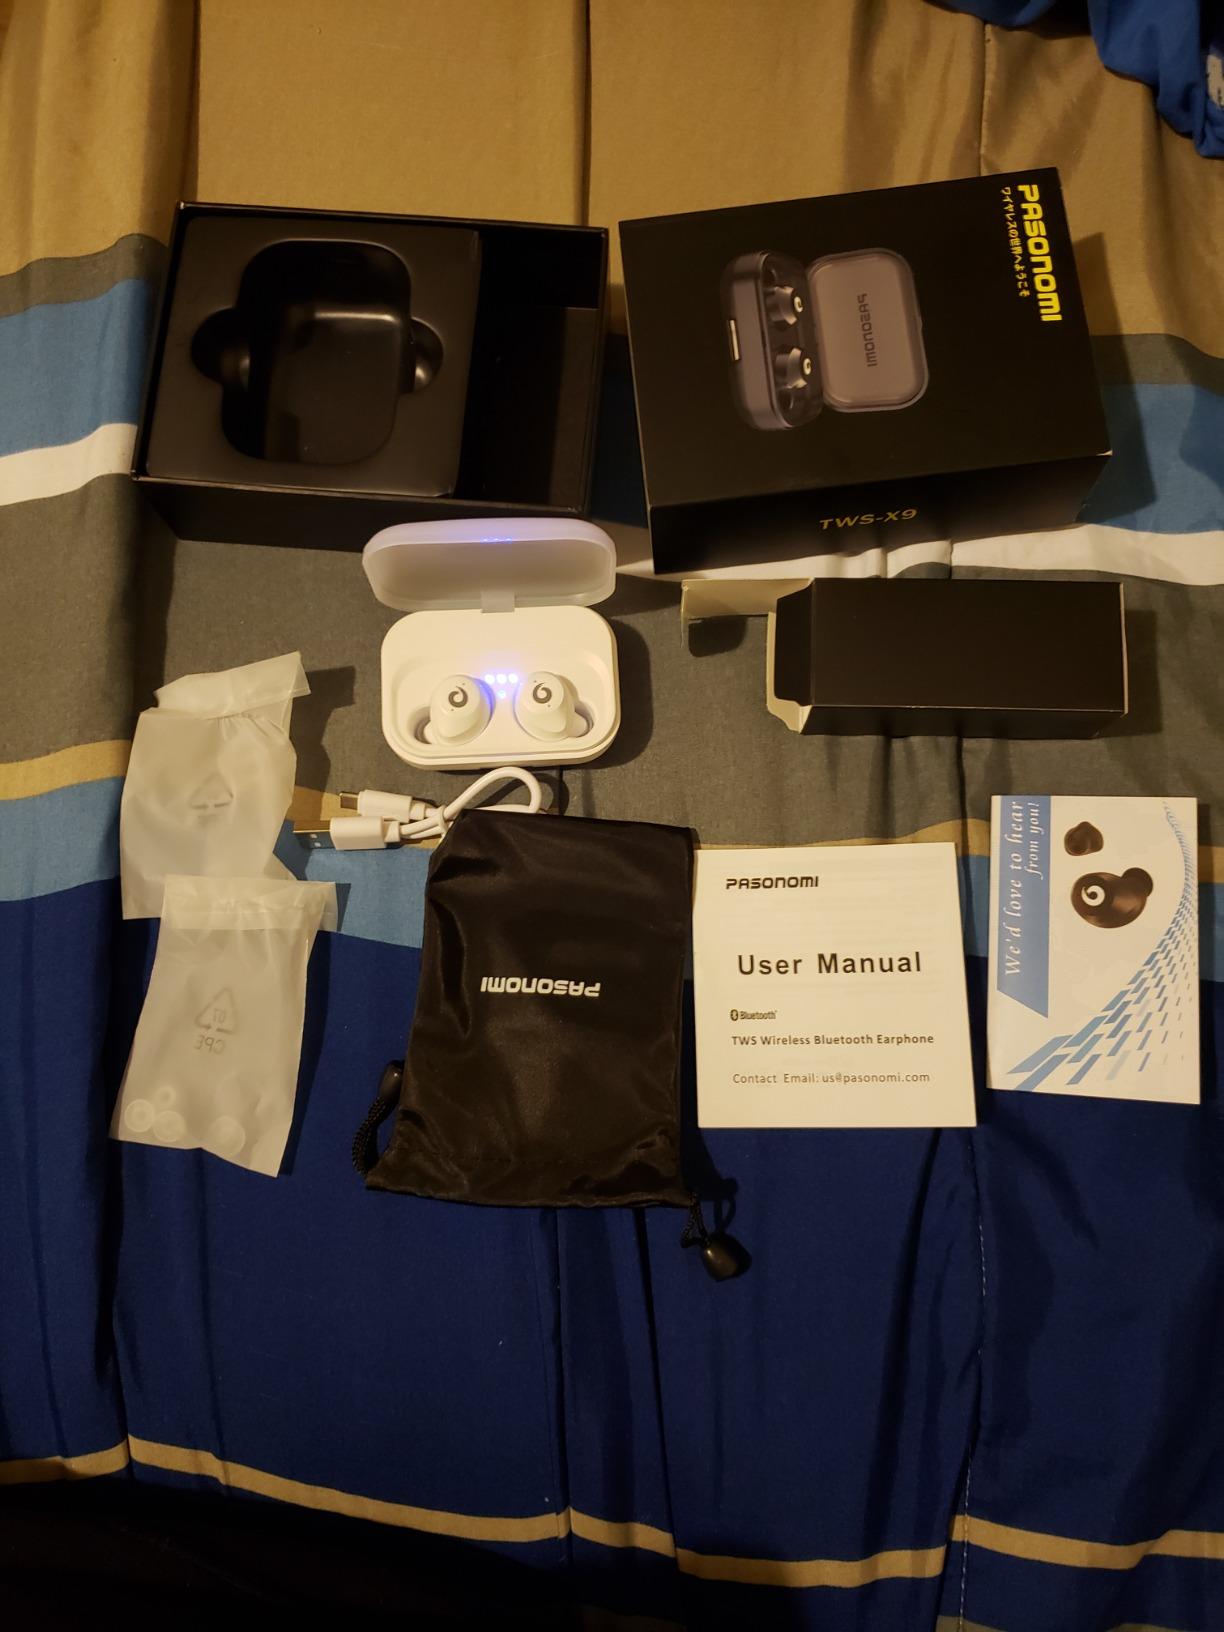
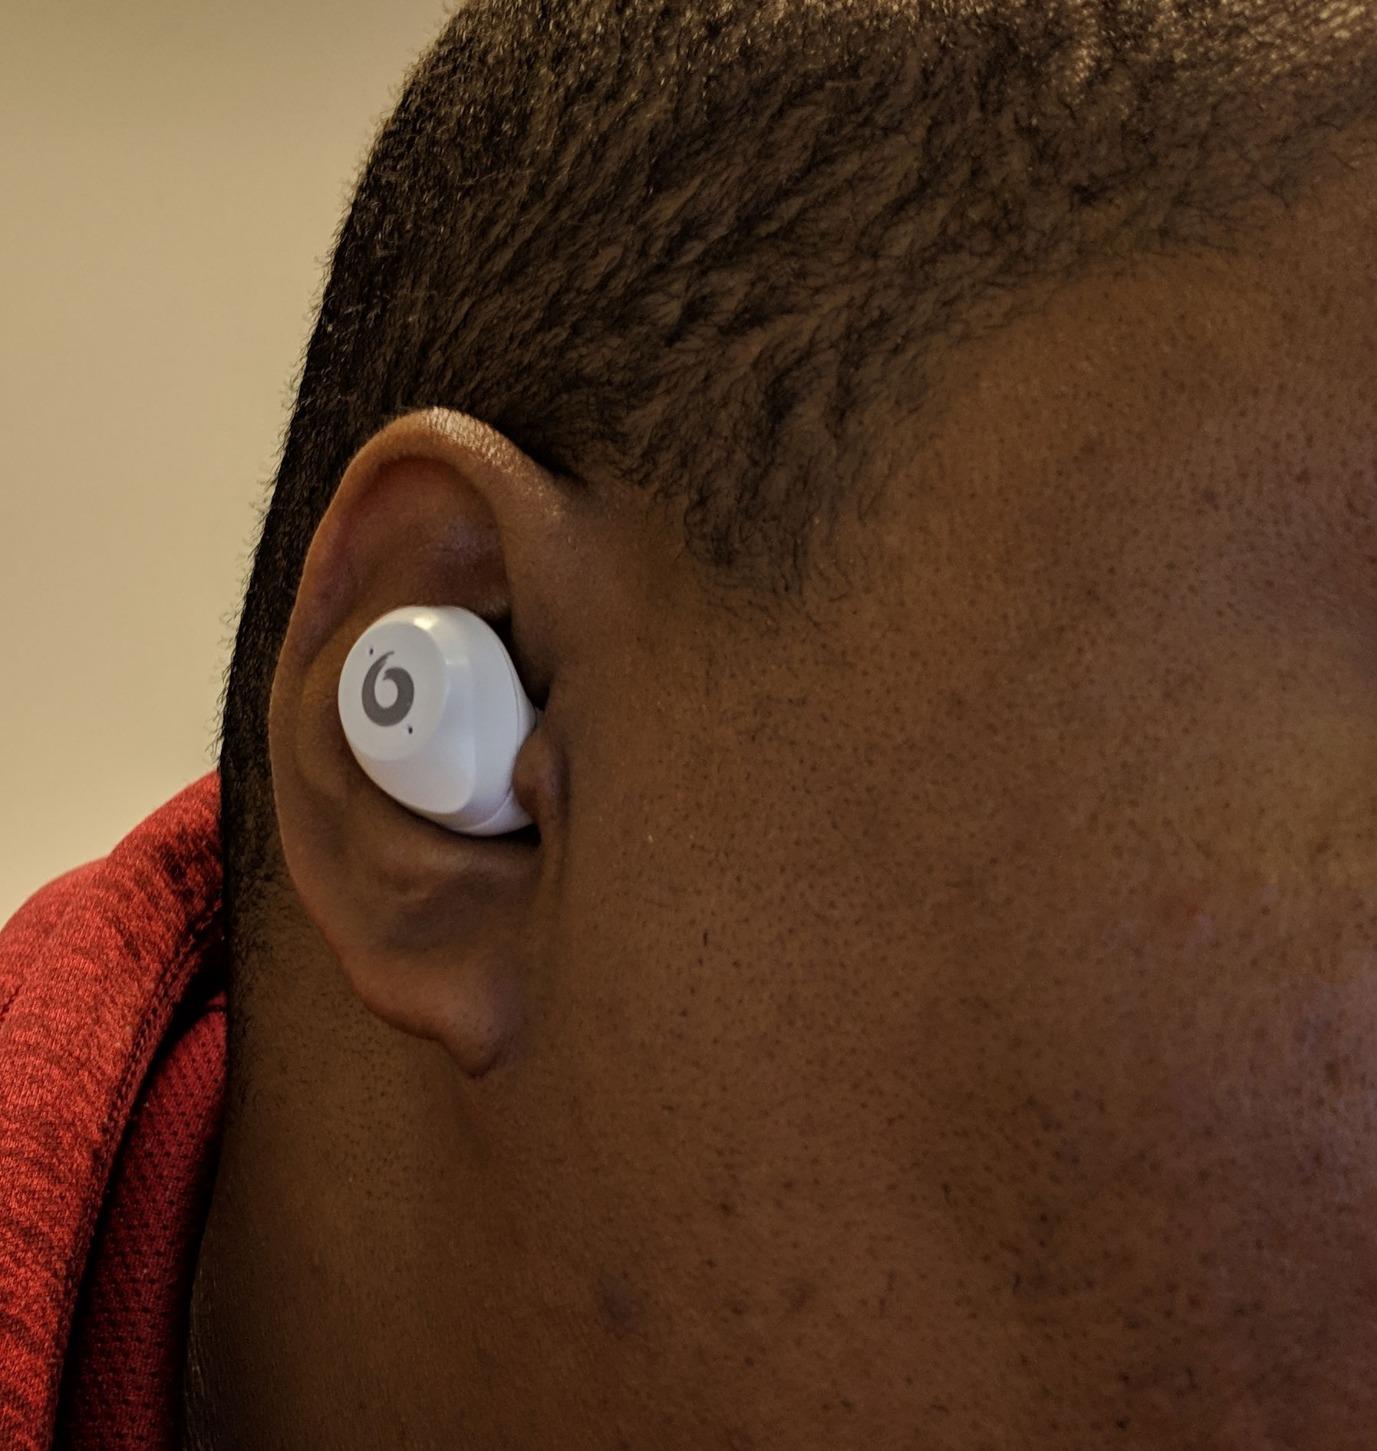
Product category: earbuds
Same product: yes